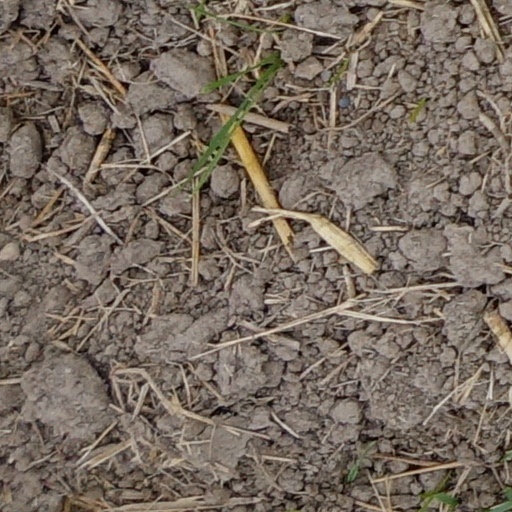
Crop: wheat